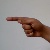
The image shows a hand gesture representing the letter 'G' in Indian Sign Language.